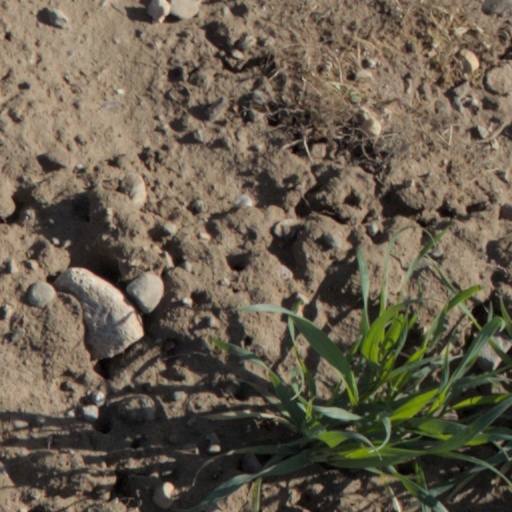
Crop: wheat